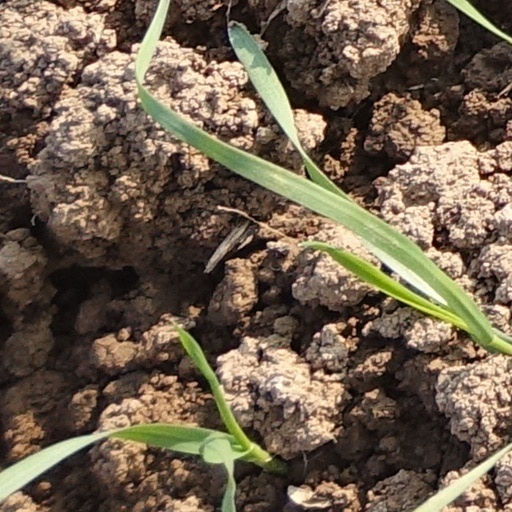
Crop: wheat